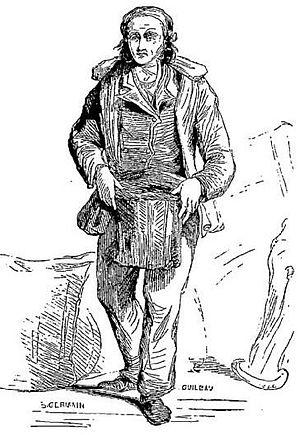
Plougastel-Daoulas
Plougastel-Daoulas est une ville du département du Finistère, dans la région Bretagne, en France. Ses habitants sont appelés les Plougastels et pour les femmes, on utilise le mot breton Plougastellenn.